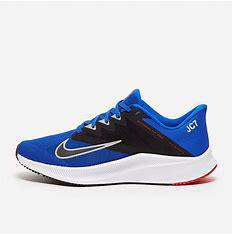
Brand: Nike
Model: Quest 3